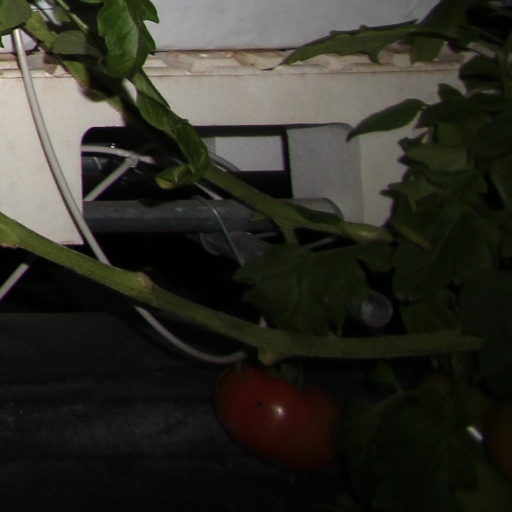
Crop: tomato